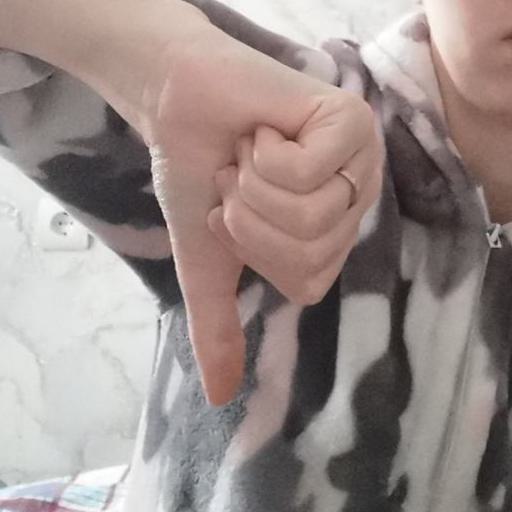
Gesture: dislike